Nation of Islam

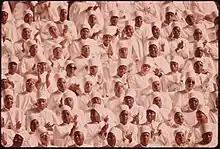
Women members of the NOI at a Savior's Day meeting in 1974. A women's outfit incorporating a headpiece and full-length garment covering the arms and legs was introduced in the 1930s, intended to preserve the wearer's modesty.

Leading the opposition to Wallace Muhammad's reforms was Louis Farrakhan, who, with other disaffected members, began rebuilding the Nation of Islam in 1977. Born in the Bronx to Caribbean migrants, Farrakhan had been a nightclub singer prior to joining the original Nation in 1955. In 1964 he had become minister of the NOI's Harlem Temple and in 1967 a national representative. Under Wallace Muhammad's leadership, Farrakhan was relocated to Chicago, widely seen as a demotion.